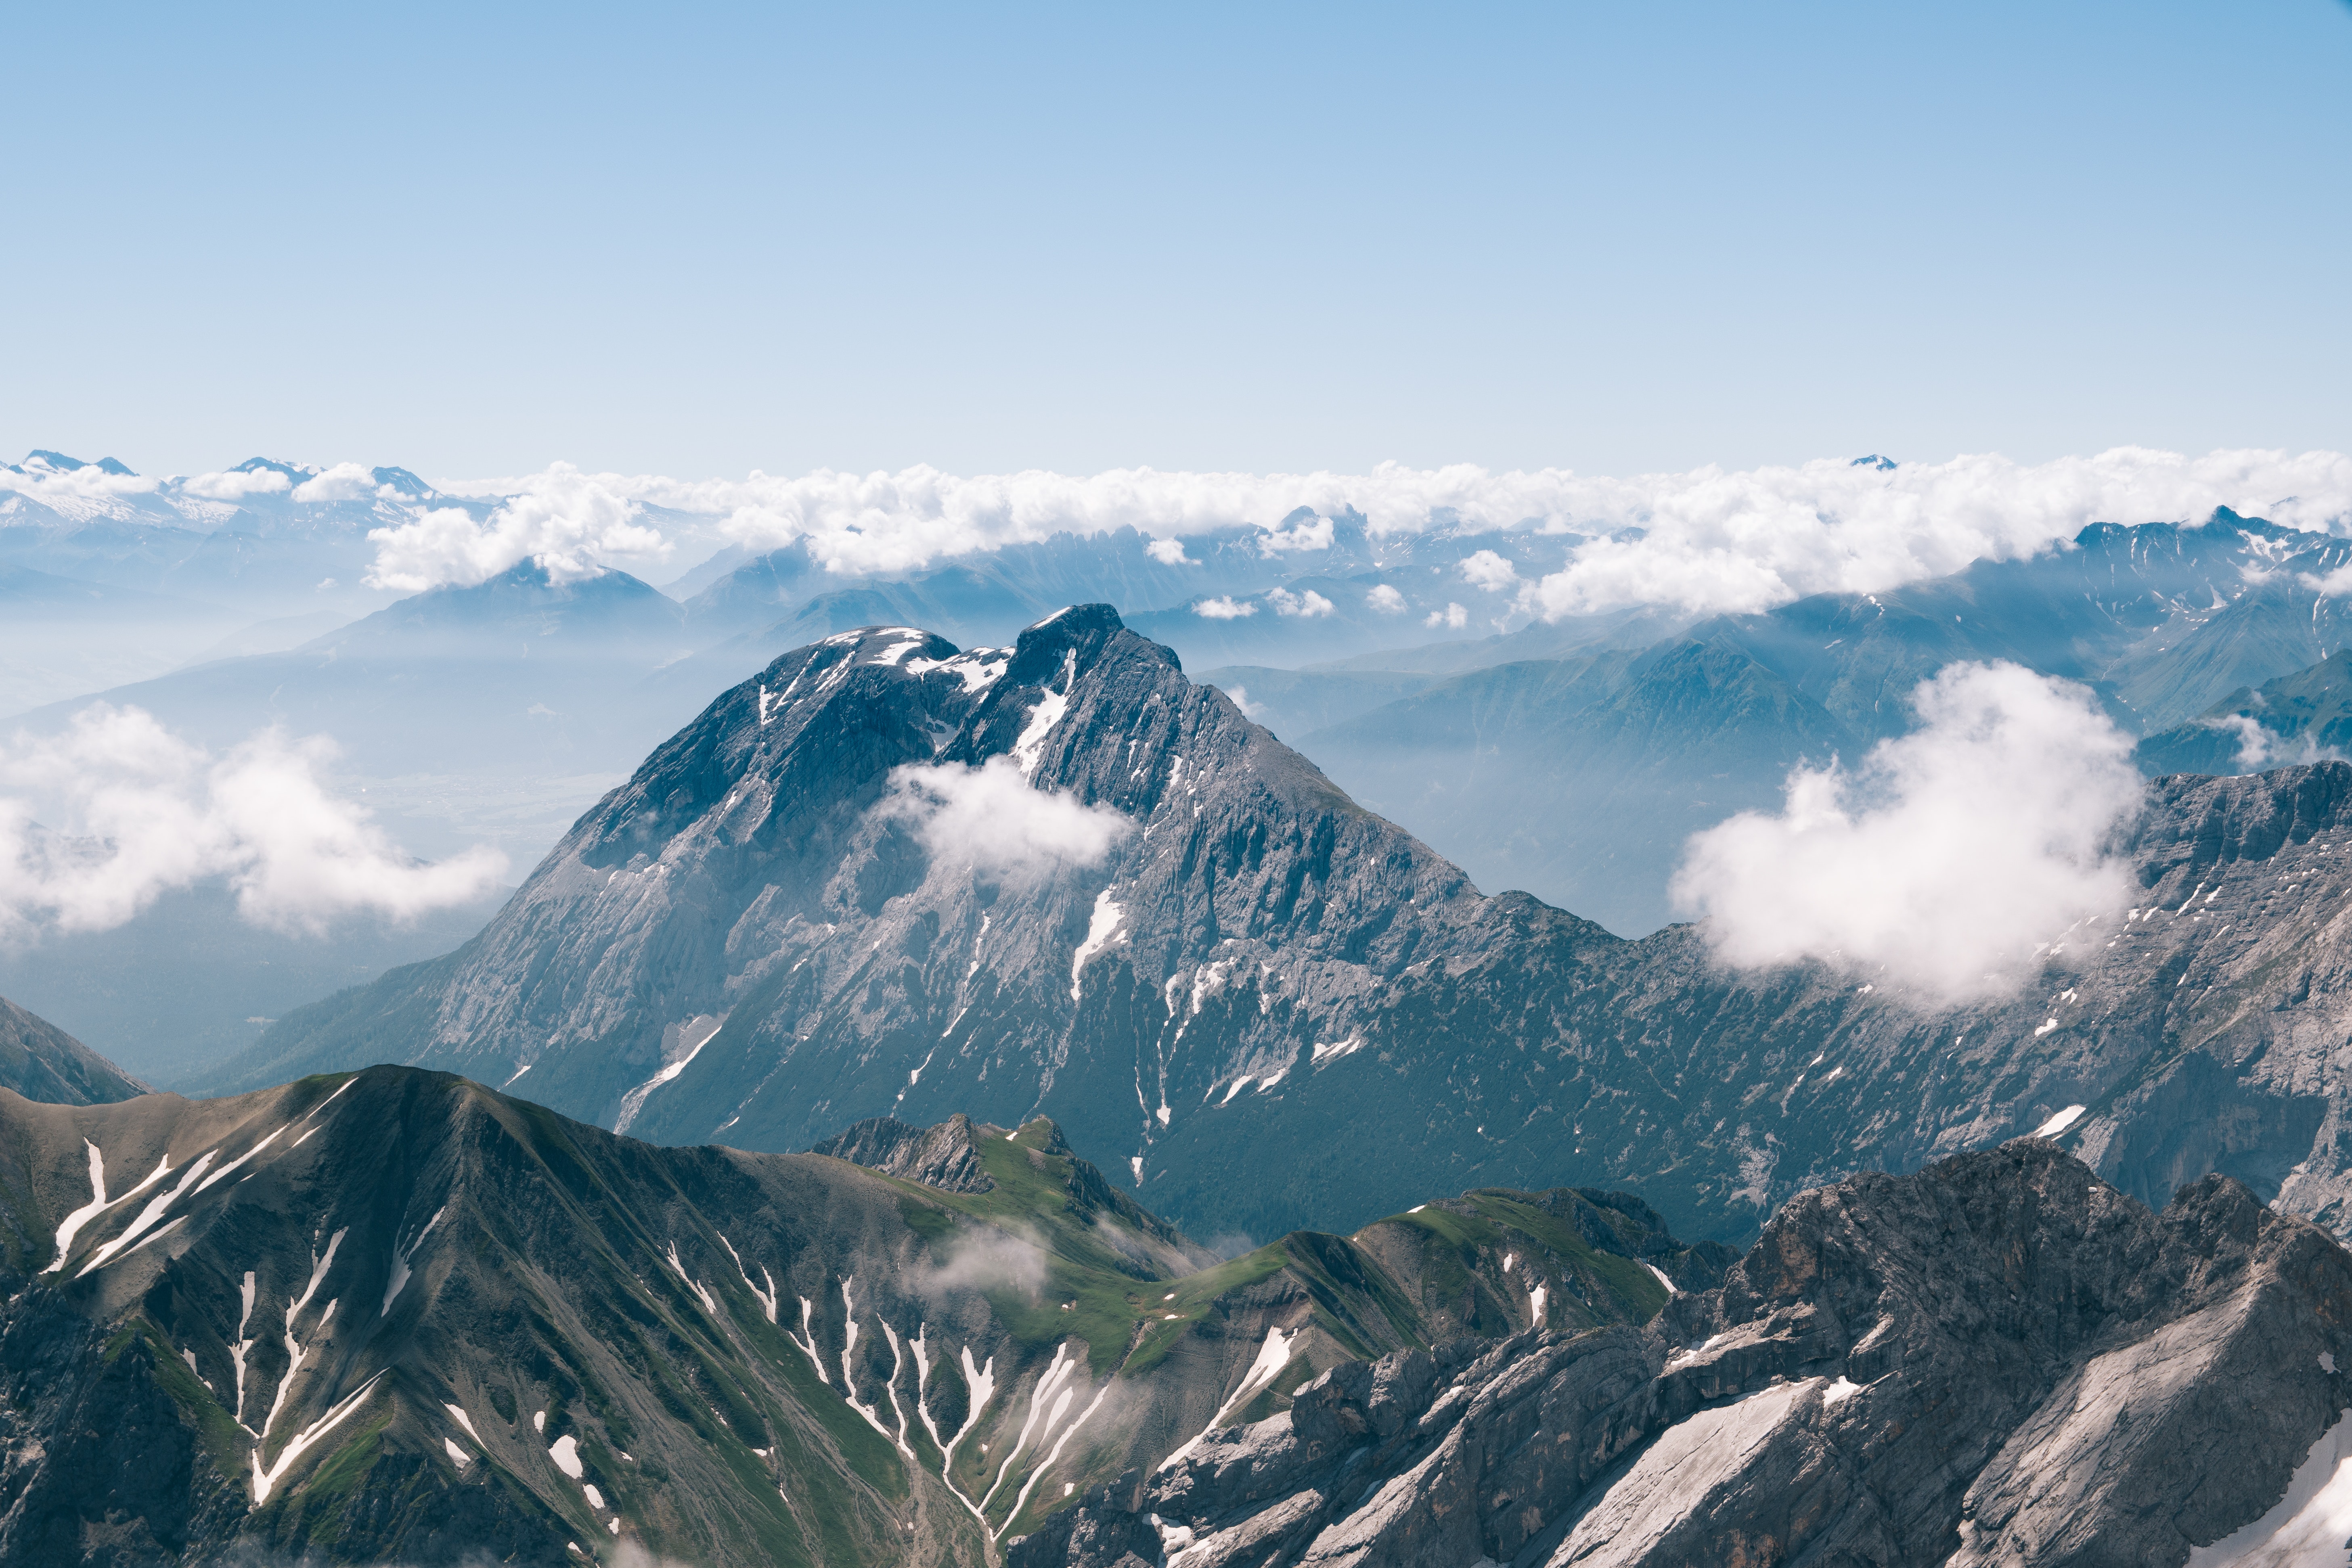
mountainous landforms, mountain, mountain range, sky, ridge, alps, highland, massif, cloud, natural landscape, summit, mount scenery, ar te, hill, fell, cumulus, hill station, stratovolcano, landscape, photography, extinct volcano, rock, volcanic landform